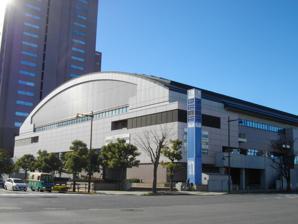
Building: Chiba Port Arena
Country: Japan
Year built: 1991
Chiba Port Arena Chiba Port Arena Location within Chiba Prefecture Show map of Chiba Prefecture Chiba Port Arena Chiba Port Arena (Japan) Show map of Japan Location Chiba , Japan Owner Chiba City Operator Chiba City Sports Association Capacity 7,512 Scoreboard Panasonic 240-inch screen Opened March 25, 1991 Tenants Altiri Chiba Chiba Jets Funabashi Website Homepage The Chiba Port Arena ( 千葉ポートアリーナ , Chiba Pōto Arīna ) is an indoor arena in Chiba , Japan . Chiba Jets Funabashi plays some games here as the second home arena. Facilities Main arena - 2,730 sqm （63.5m×40m） Sub arena - 769.6 sqm （38.0m×22m） Arena is the part of Chiba Port Square Satellite view 35°36′11″N 140°6′42″E / 35.60306°N 140.11167°E / 35.60306; 140.11167 Events Volkswagen Ogimura Cup 2007 (Table Tennis) The 65th All Japan Gymnastics Championships Yonex BWF World Junior Badminton Championships 2014 Japan Para wheelchair rugby competitions The 68th All Japan Gymnastics Championship 2014 All Japan High School Sports Meeting (Badminton) 2021 Asian Men's Volleyball Championship Access Chiba Monorail : 8-min walk from Shiyakusho-mae Station . Train: 16-min walk from Chiba Station . Alternatively, 15-min walk from Chibaminato Station . (JR Keiyo Line ); or take monorail to Shiyakusho-mae Station , and 12-min walk from Chiba Chuo Station ( Keisei Line ). Bus: From Chiba Sta. or Chiba Chuo Sta. Get off at Port Arena. Alternatively, Chiba Kaihin Kotsu Bus for Saiwaimachi Danchi, Inage Kaigan, Kaihin Hospital. Get off at Port Arena. References